Visual variable

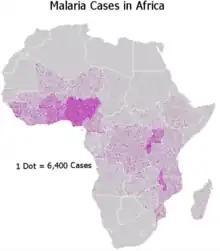
Texture (dot density) representing disease incidence (a ratio or count-level variable), which gives the appearance of density. Also, saturation (color vs. gray) is used to create a visual hierarchy, and value (gray vs. white) establishes a figure-ground contrast for Africa.

Although terminology for this aspect still varies somewhat today, "texture" or "pattern" in this context generally refers to an aggregate symbol composed of recurring sub-symbols. This can include areas (such as a forest filled with small tree point symbols) and line symbols (such as a railroad with recurring cross-hatches). These sub-symbols can themselves be created by any or all of the above visual variables, but a few variables apply to the overall pattern: